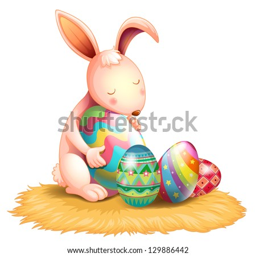
illustration of a bunny hugging an easter egg on a white background